Question: Please indicate a possible affordance area of the sit_on_motorcycle that can be used for sitting
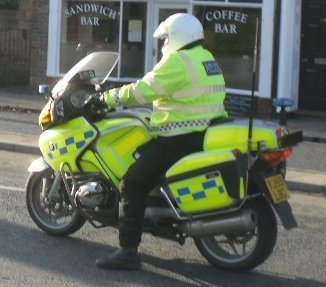
Answer: [130.5, 107, 244.5, 151]